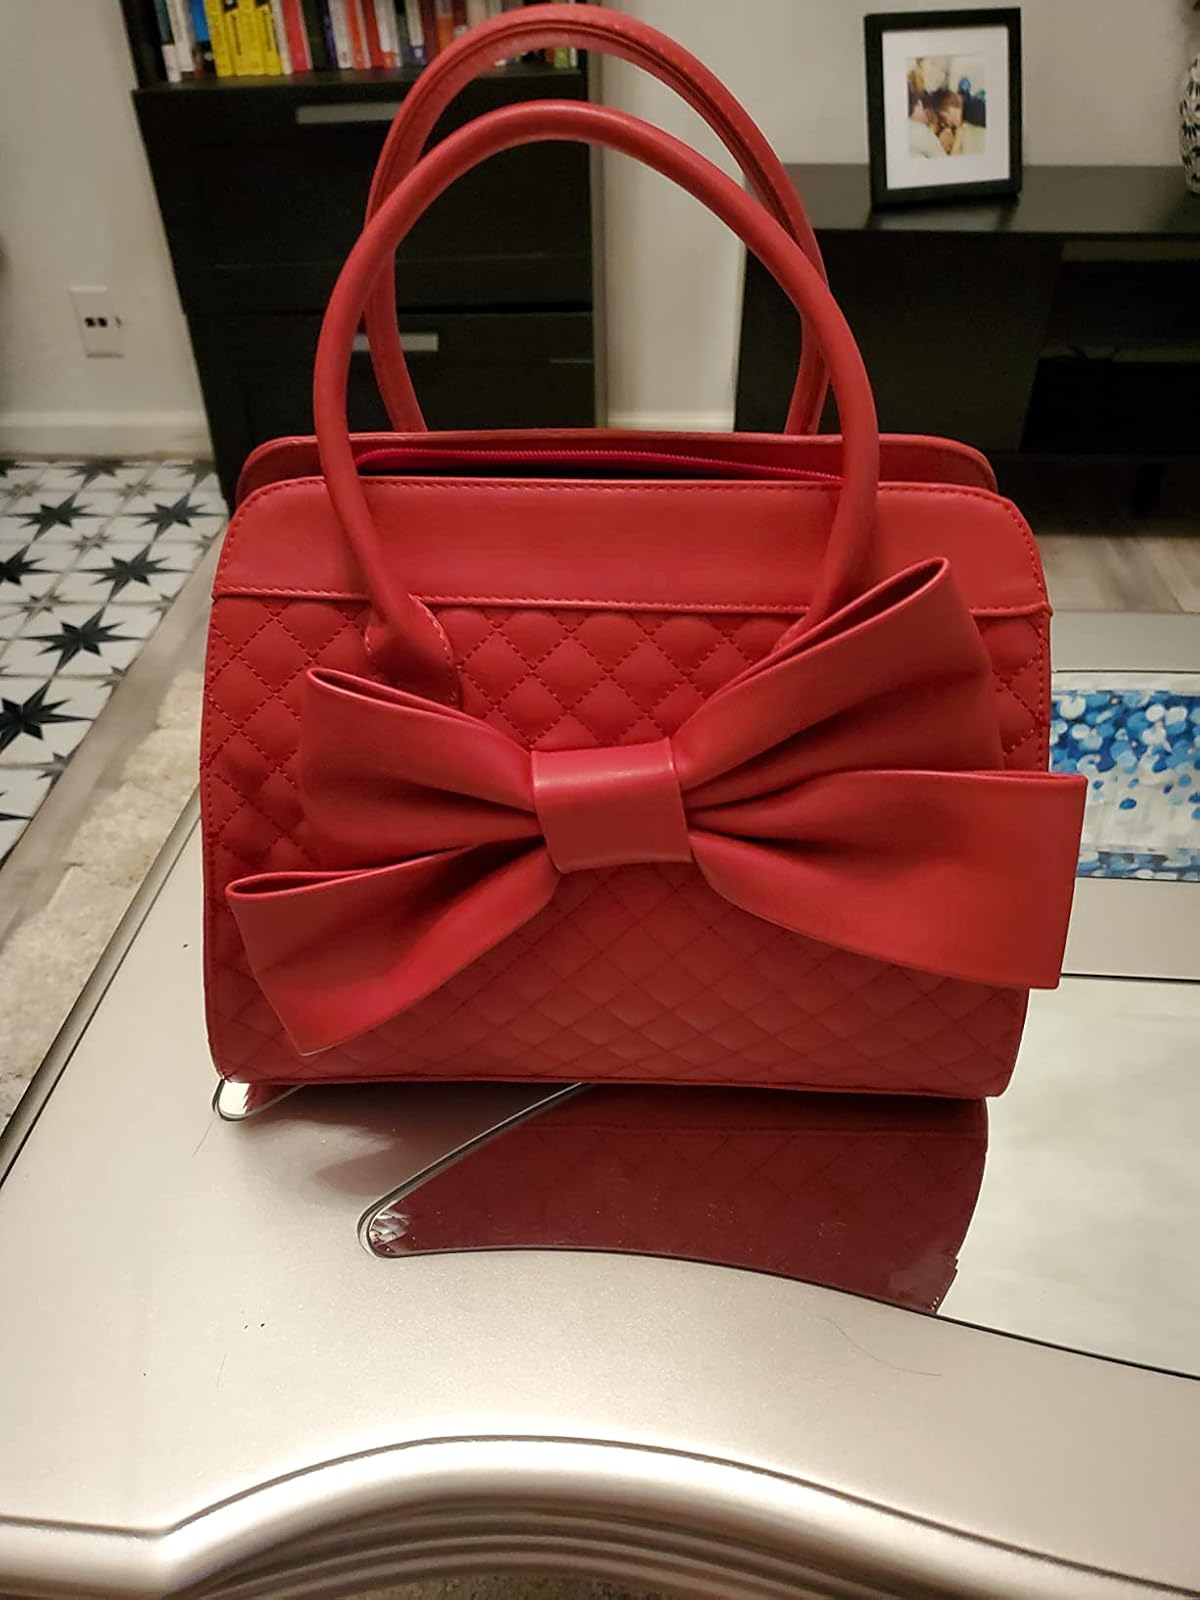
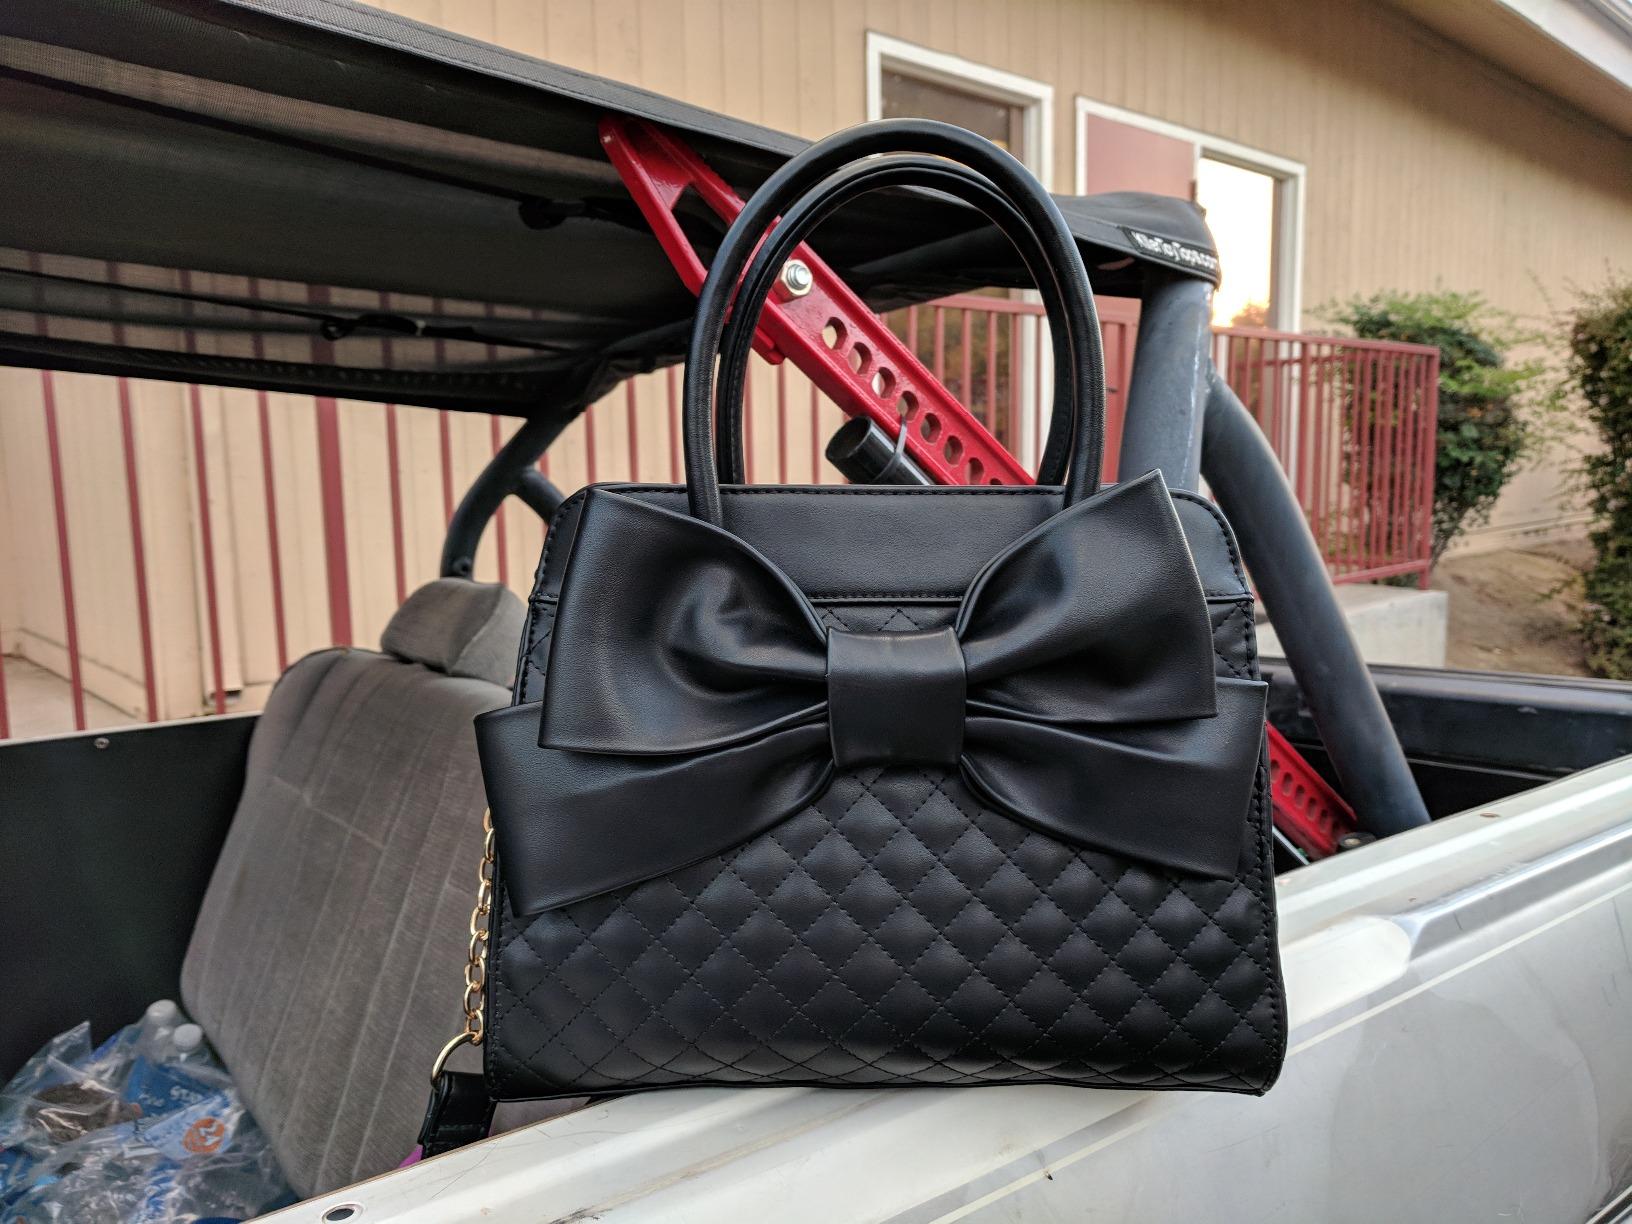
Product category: accessories_handbag
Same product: no